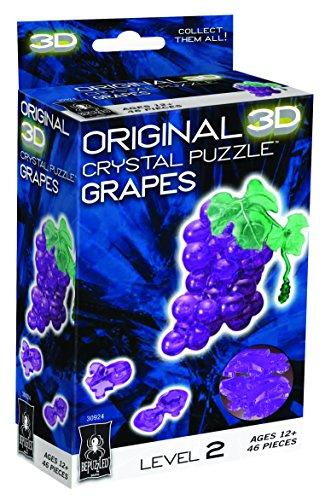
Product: BePuzzled Original 3D Crystal Jigsaw Puzzle - Fruit Grapes Assembly Brain Teaser, Fun Model Toy Food Gift Decoration for Adults & Kids Age 12 and Up, 41 Pieces (Level 2)
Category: Toys & Games | Puzzles | Brain Teasers
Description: The Grapes 3D Crystal Puzzle from BePuzzled is a sleek, translucent puzzle with 41 unique interlocking pieces.
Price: $11.99
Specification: ProductDimensions:3.8x2x5.8inches|ItemWeight:8ounces|ShippingWeight:8ounces(Viewshippingratesandpolicies)|DomesticShipping:ItemcanbeshippedwithinU.S.|InternationalShipping:ThisitemcanbeshippedtoselectcountriesoutsideoftheU.S.LearnMore|ASIN:B0085W9H72|Itemmodelnumber:30924|Manufacturerrecommendedage:12yearsandup